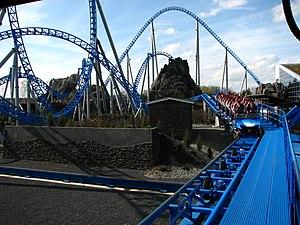
Blue Fire Megacoaster, Europa-Park, Rust, Bade-Wurtemberg, Allemagne.